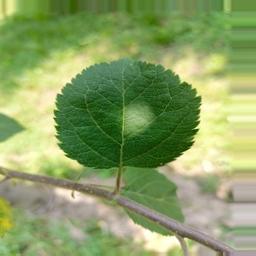
Label: Healthy